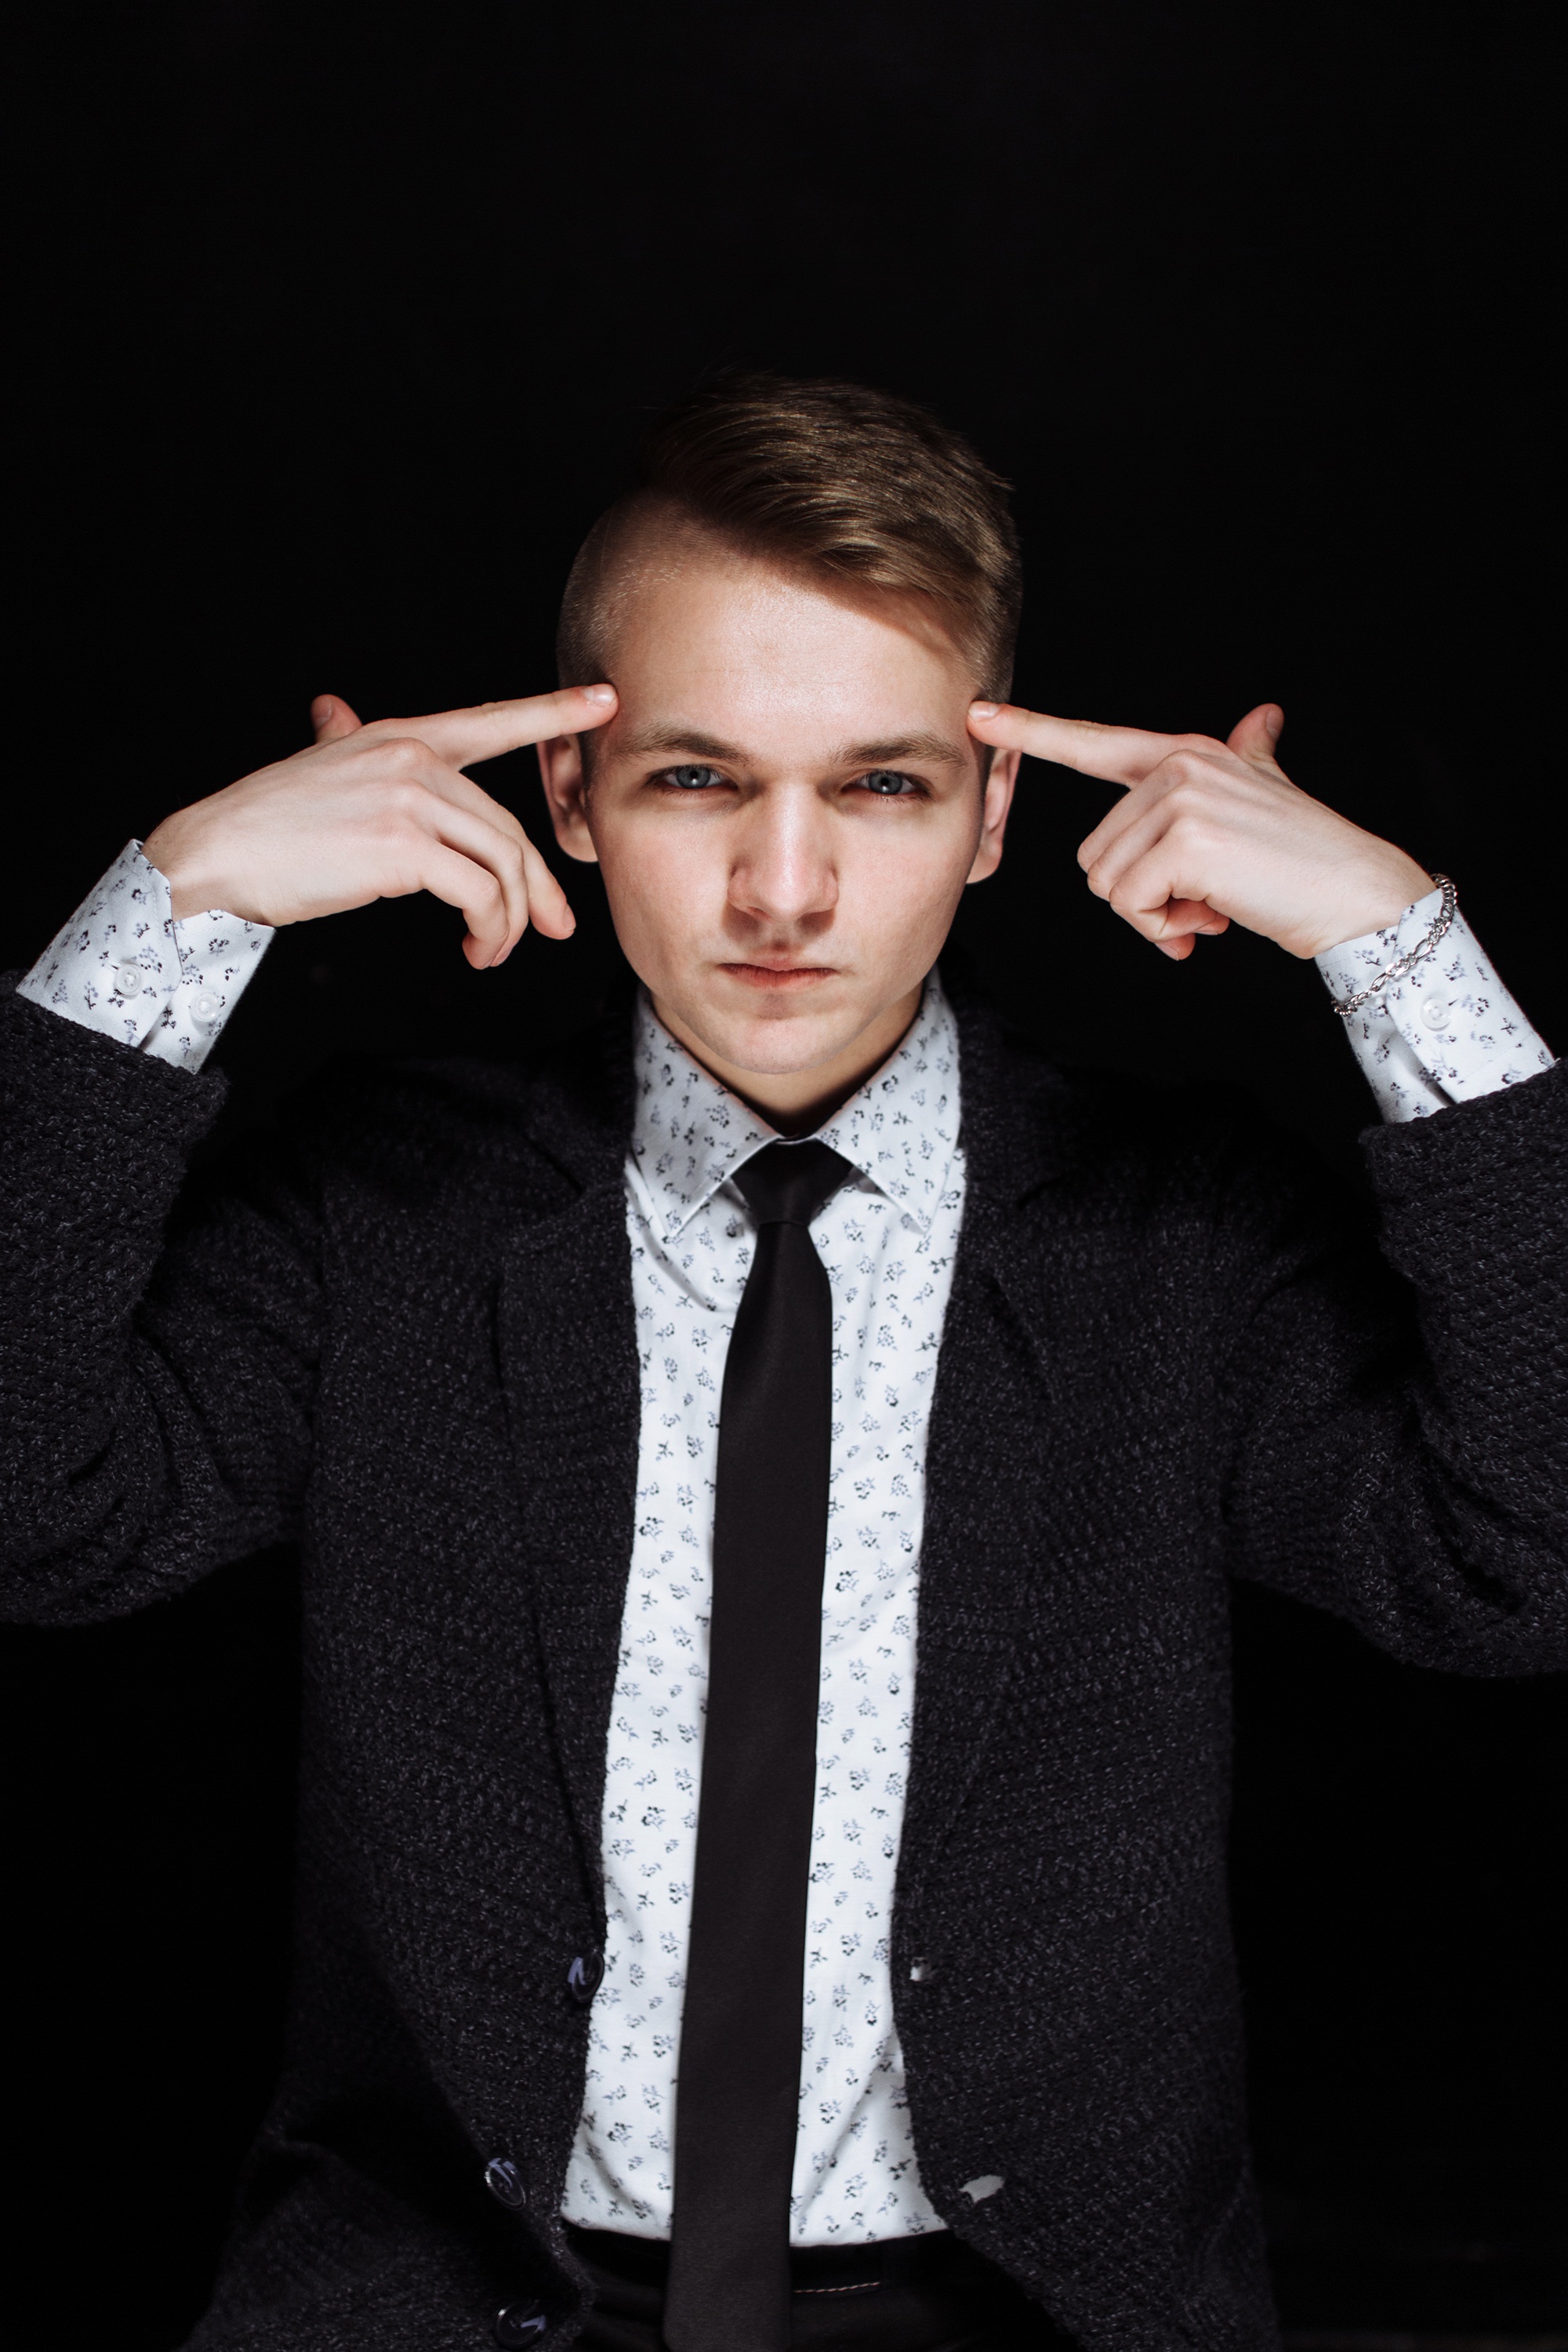
man, person, photography, view, photo, male, guy, singer, portrait, model, fashion, musician, black, hairstyle, tuxedo, gentleman, glasses, singing, look, beautiful, style, stylish, photo shoot, formal wear, facial hair